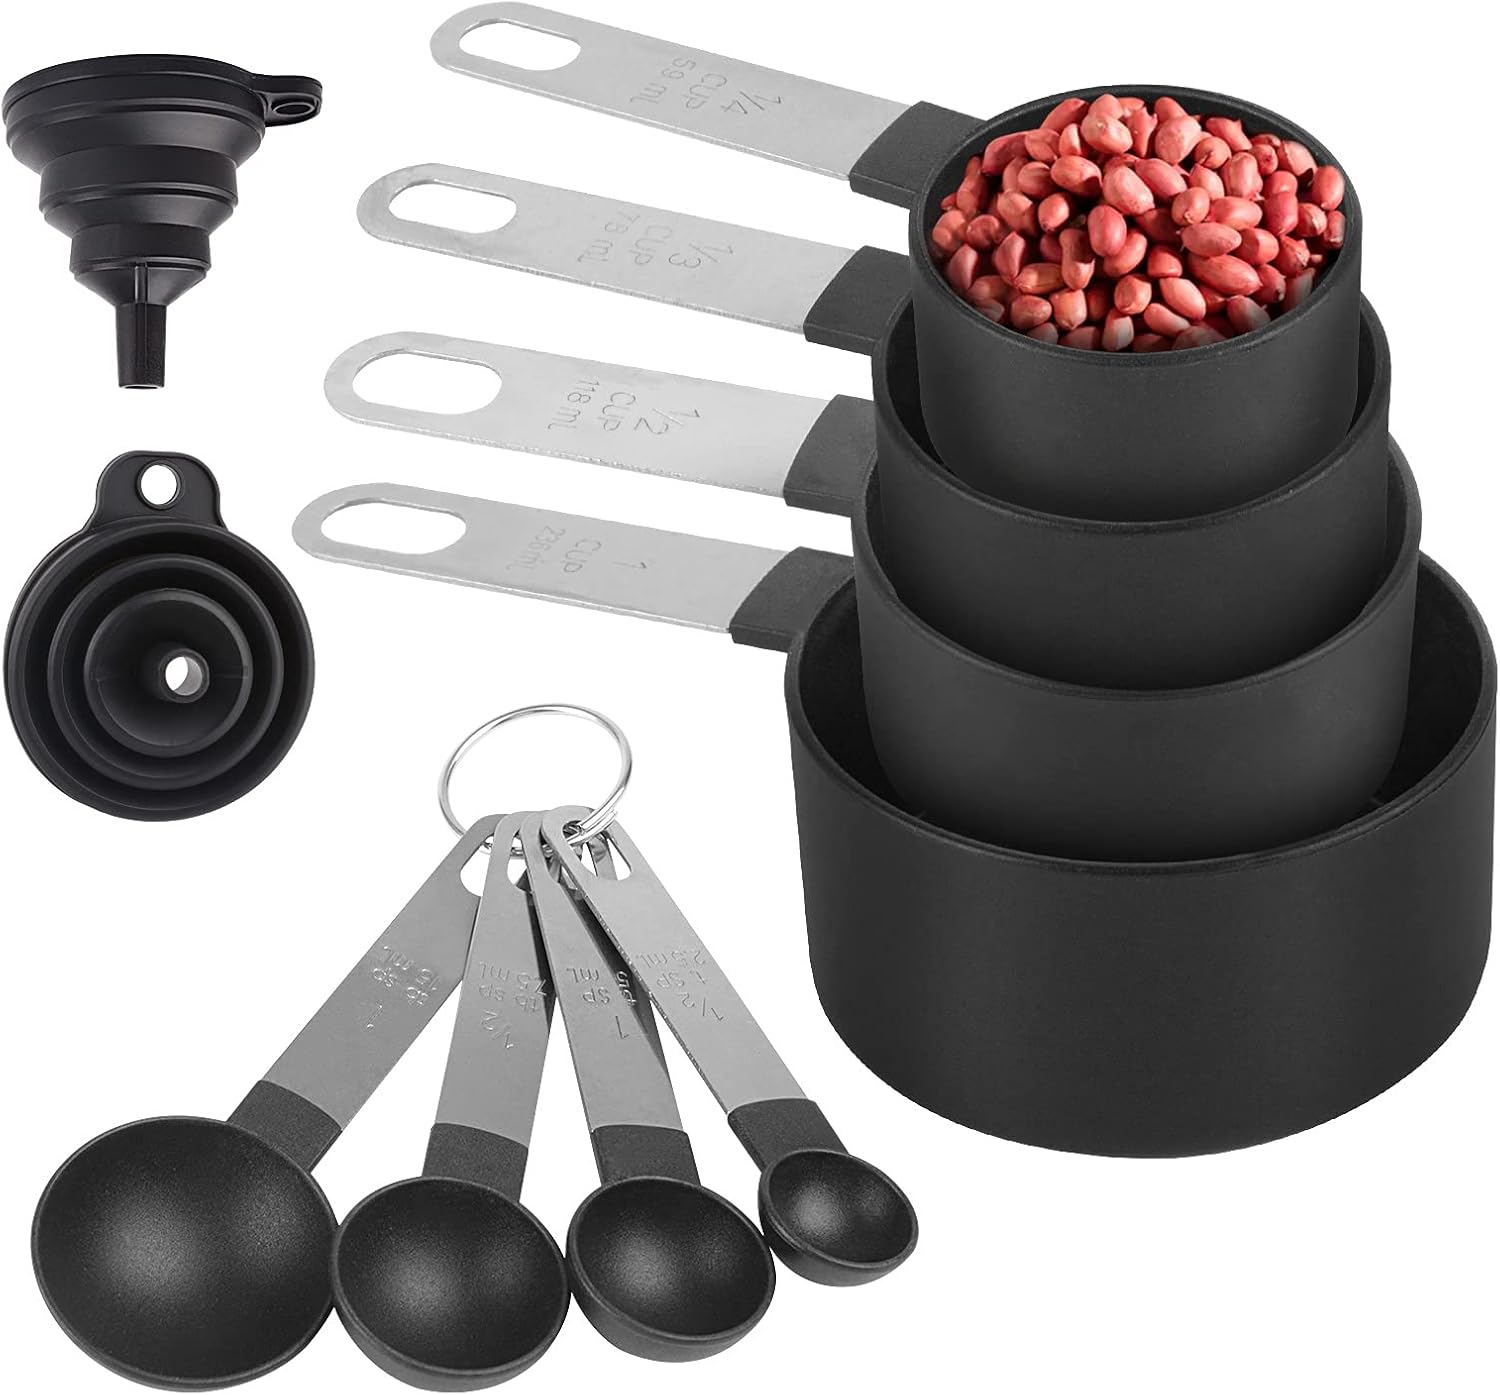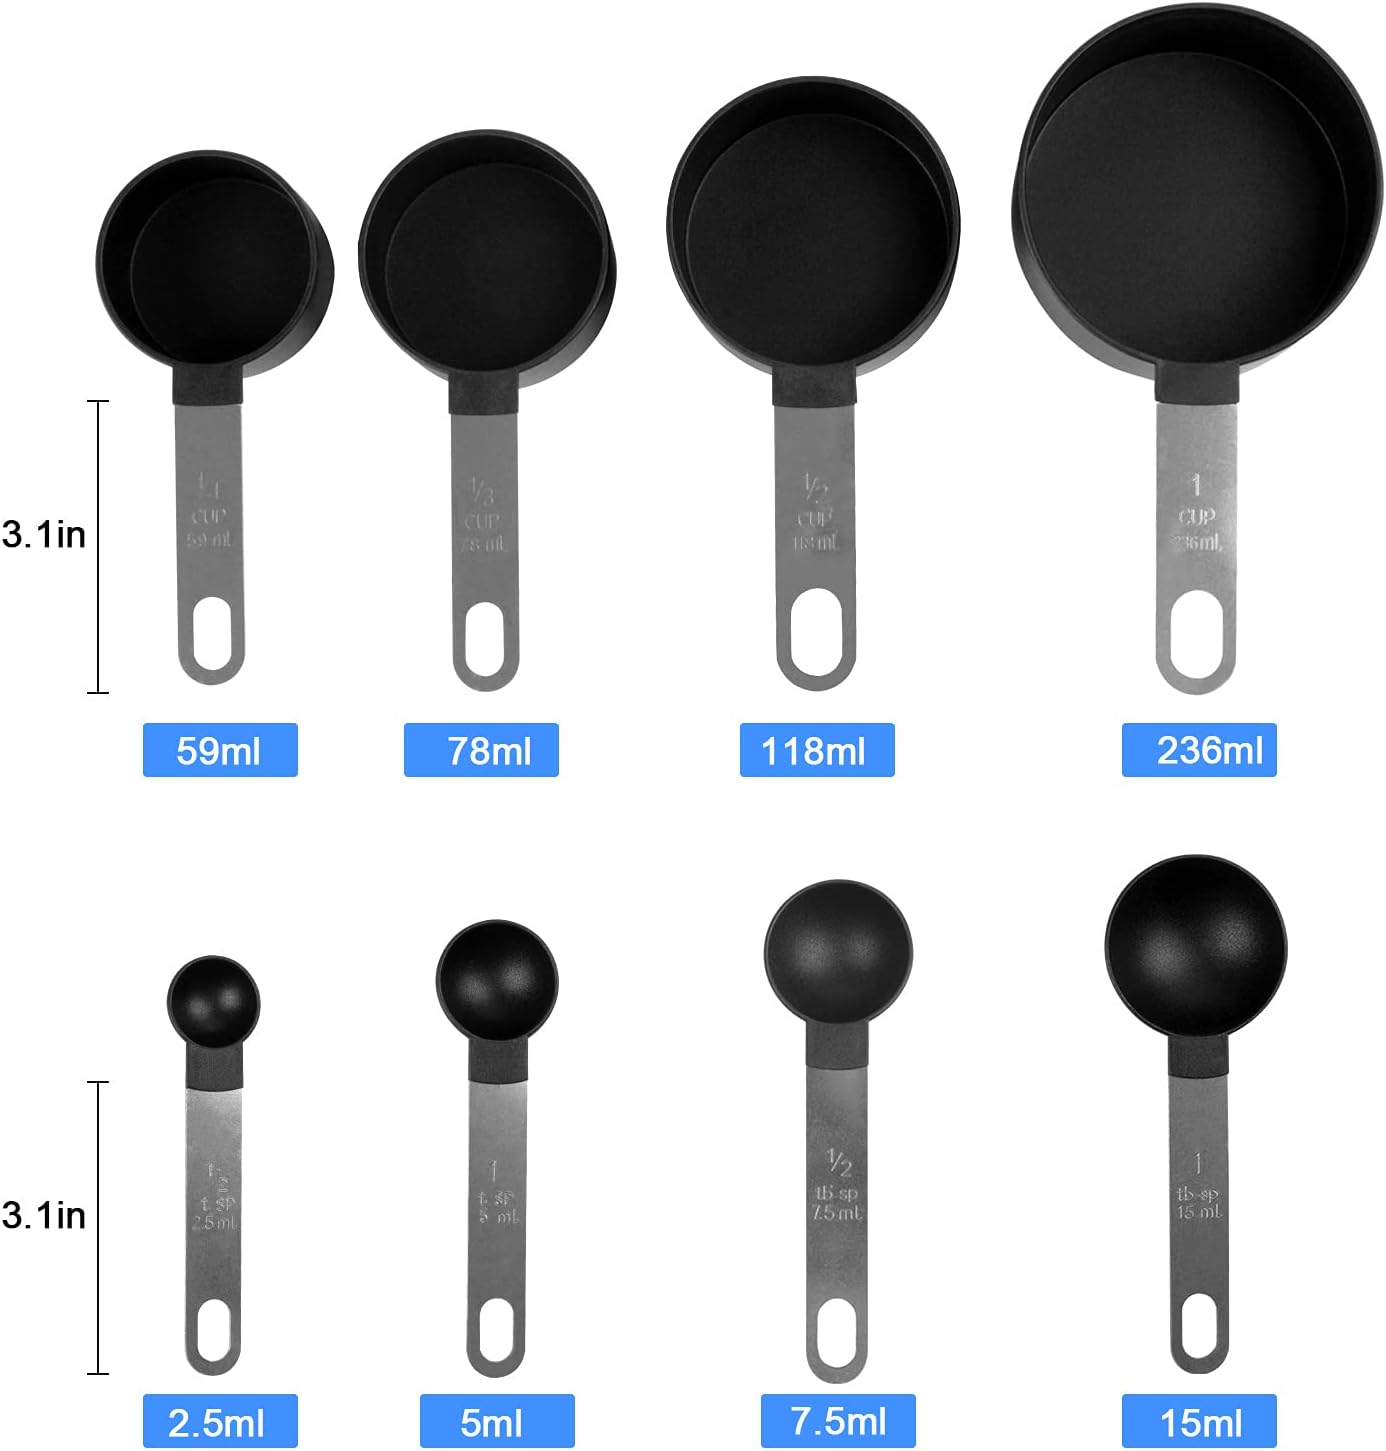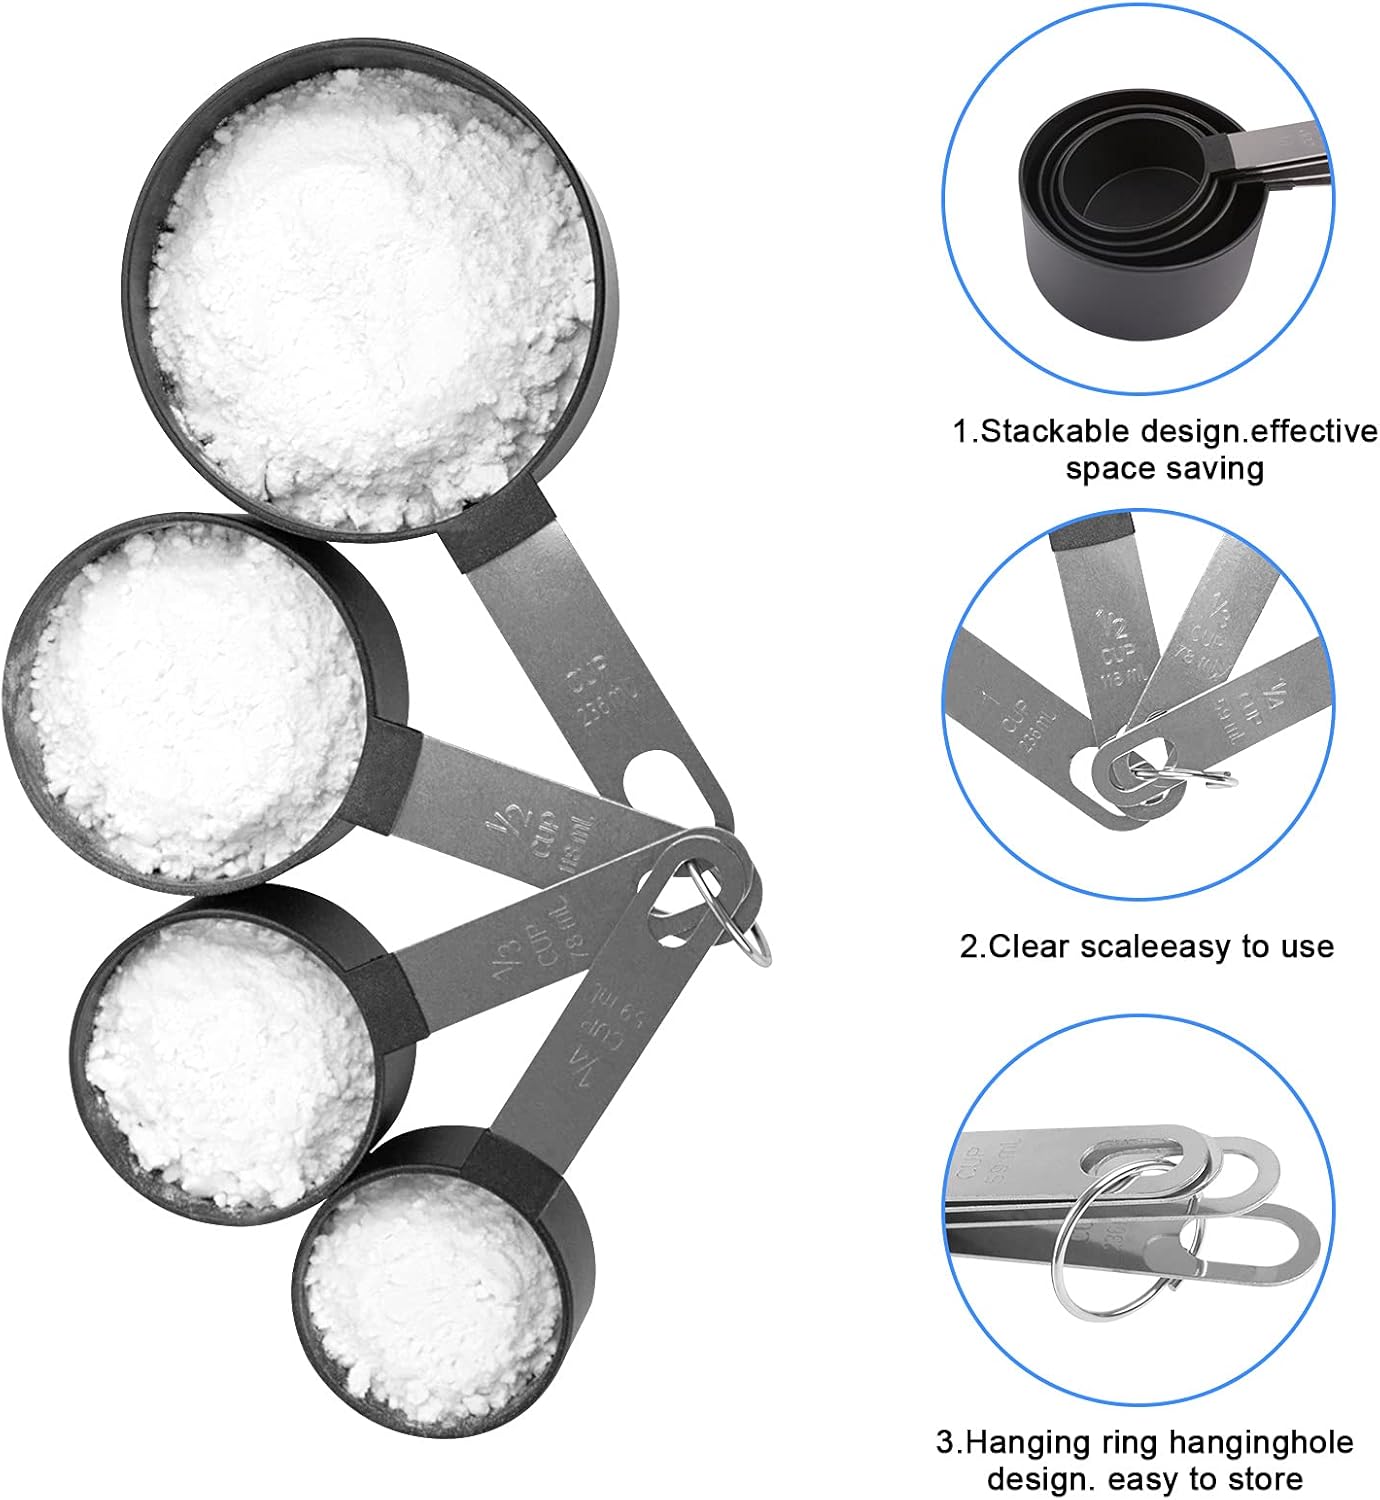
Measuring Cups and Spoons Set, Newegger 8Pcs Plastic Measure Cups with Stainless Steel Handle and Silicone Collapsible Funnel, for Dry and Liquid Ingredient （Black)
Category: Amazon Home
Are you a big fan of cooking or baking? Newegger 8Pcs measuring cups and spoons set are your ideal kitchen measuring utensil. Simplify life in the kitchen with Measuring Cups & Spoons. Features: The kitchen measuring cups is made of food graded PP and stainless steel materials, no need to worry about rusting or bending. The plastic measuring cups tool feature easy to read numbers printed on each handle, never worry about reading the quantity. You can simply hang the measuring cup set on a hook by the ring for easy storage and save space. Cup Size Includes: 1/4 cup(59ML) 1/3 cup(78ML) 1/2 cup(118ML) 1 cup(236ML) Spoons Size Includes: 1/2 tsp(2.5ML) 1 tsp(5ML) 1/2 tbsp(7.5ML) 1 tbsp(15ML) Package Includes: 4 measuring cups 4 measuring spoons 1 Silicone Collapsible Funnel Note: Please wash cups and spoons with warm soapy water before first using in order to wash off any residue left from the manufacturing process.
Features: 【Easy to Read】Our measuring cups is easy to read and sturdiness. Each measuring cup and spoon is marked very accurate and wide variety of measurements on the handle. It is perfect for your cooking or baking. | 【Easy to Clean】Plastic measuring cup has a smooth surface that prevents stains stuck on it. After baking, it can be washed directly with water or in a dishwasher, making clean up quick and easy. Placing the top rack of the dishwasher is recommended. | 【Multi Size】Our measuring cups and spoon set packaging including 4 measuring cups 1/4 cup(59ML), 1/3 cup(78ML), 1/2 cup(118ML) 1 cup(236ML), 4 measuring spoons 1/2 tsp(2.5ML), 1 tsp(5ML), 1/2 tbsp(7.5ML), 1 tbsp(15ML), 1 silicone collapsible funnel. Sturdy and accurate measuring cups and spoon meet all your needs on cooking and baking. | 【Easy to Carry and Store】The plastic measuring cups is lightweight.They stick together by 2 steel rings and nest within each other. Easy-to-open and close loops to ensure easy organization and storage. | 【Premium Material】The head of the measuring spoon is made of durable PP material, and the metal handle is made of high-quality stainless steel, 100% rust-resistant, no BPA, and safe to directly contact food. It is completely suitable for wet and dry ingredients.